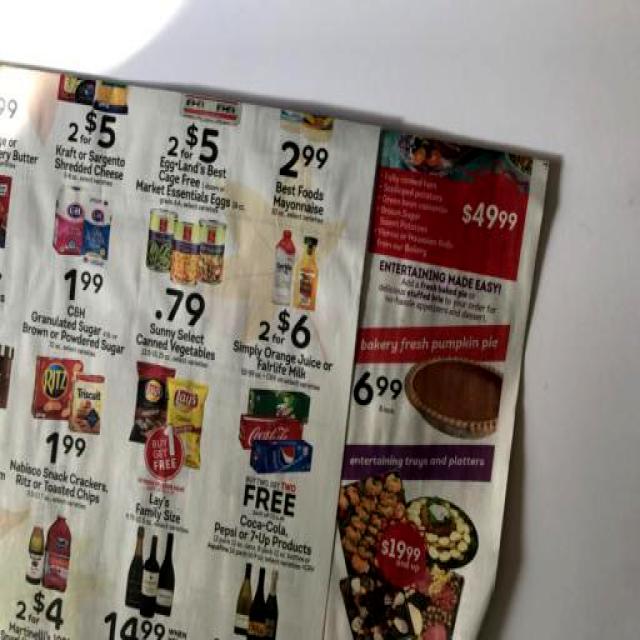
Label: Paper